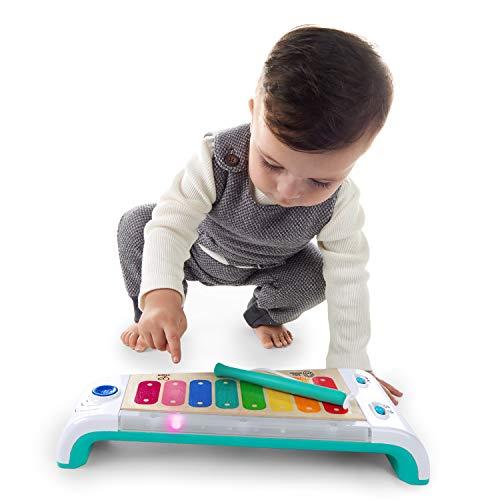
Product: Baby Einstein Magic Touch Xylophone Wooden Musical Toy, 12 Months +
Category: Toys & Games | Baby & Toddler Toys | Musical Toys
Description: Wooden toy with Magic Touch technology plays real instrument sounds with just a touch.
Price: $12.99